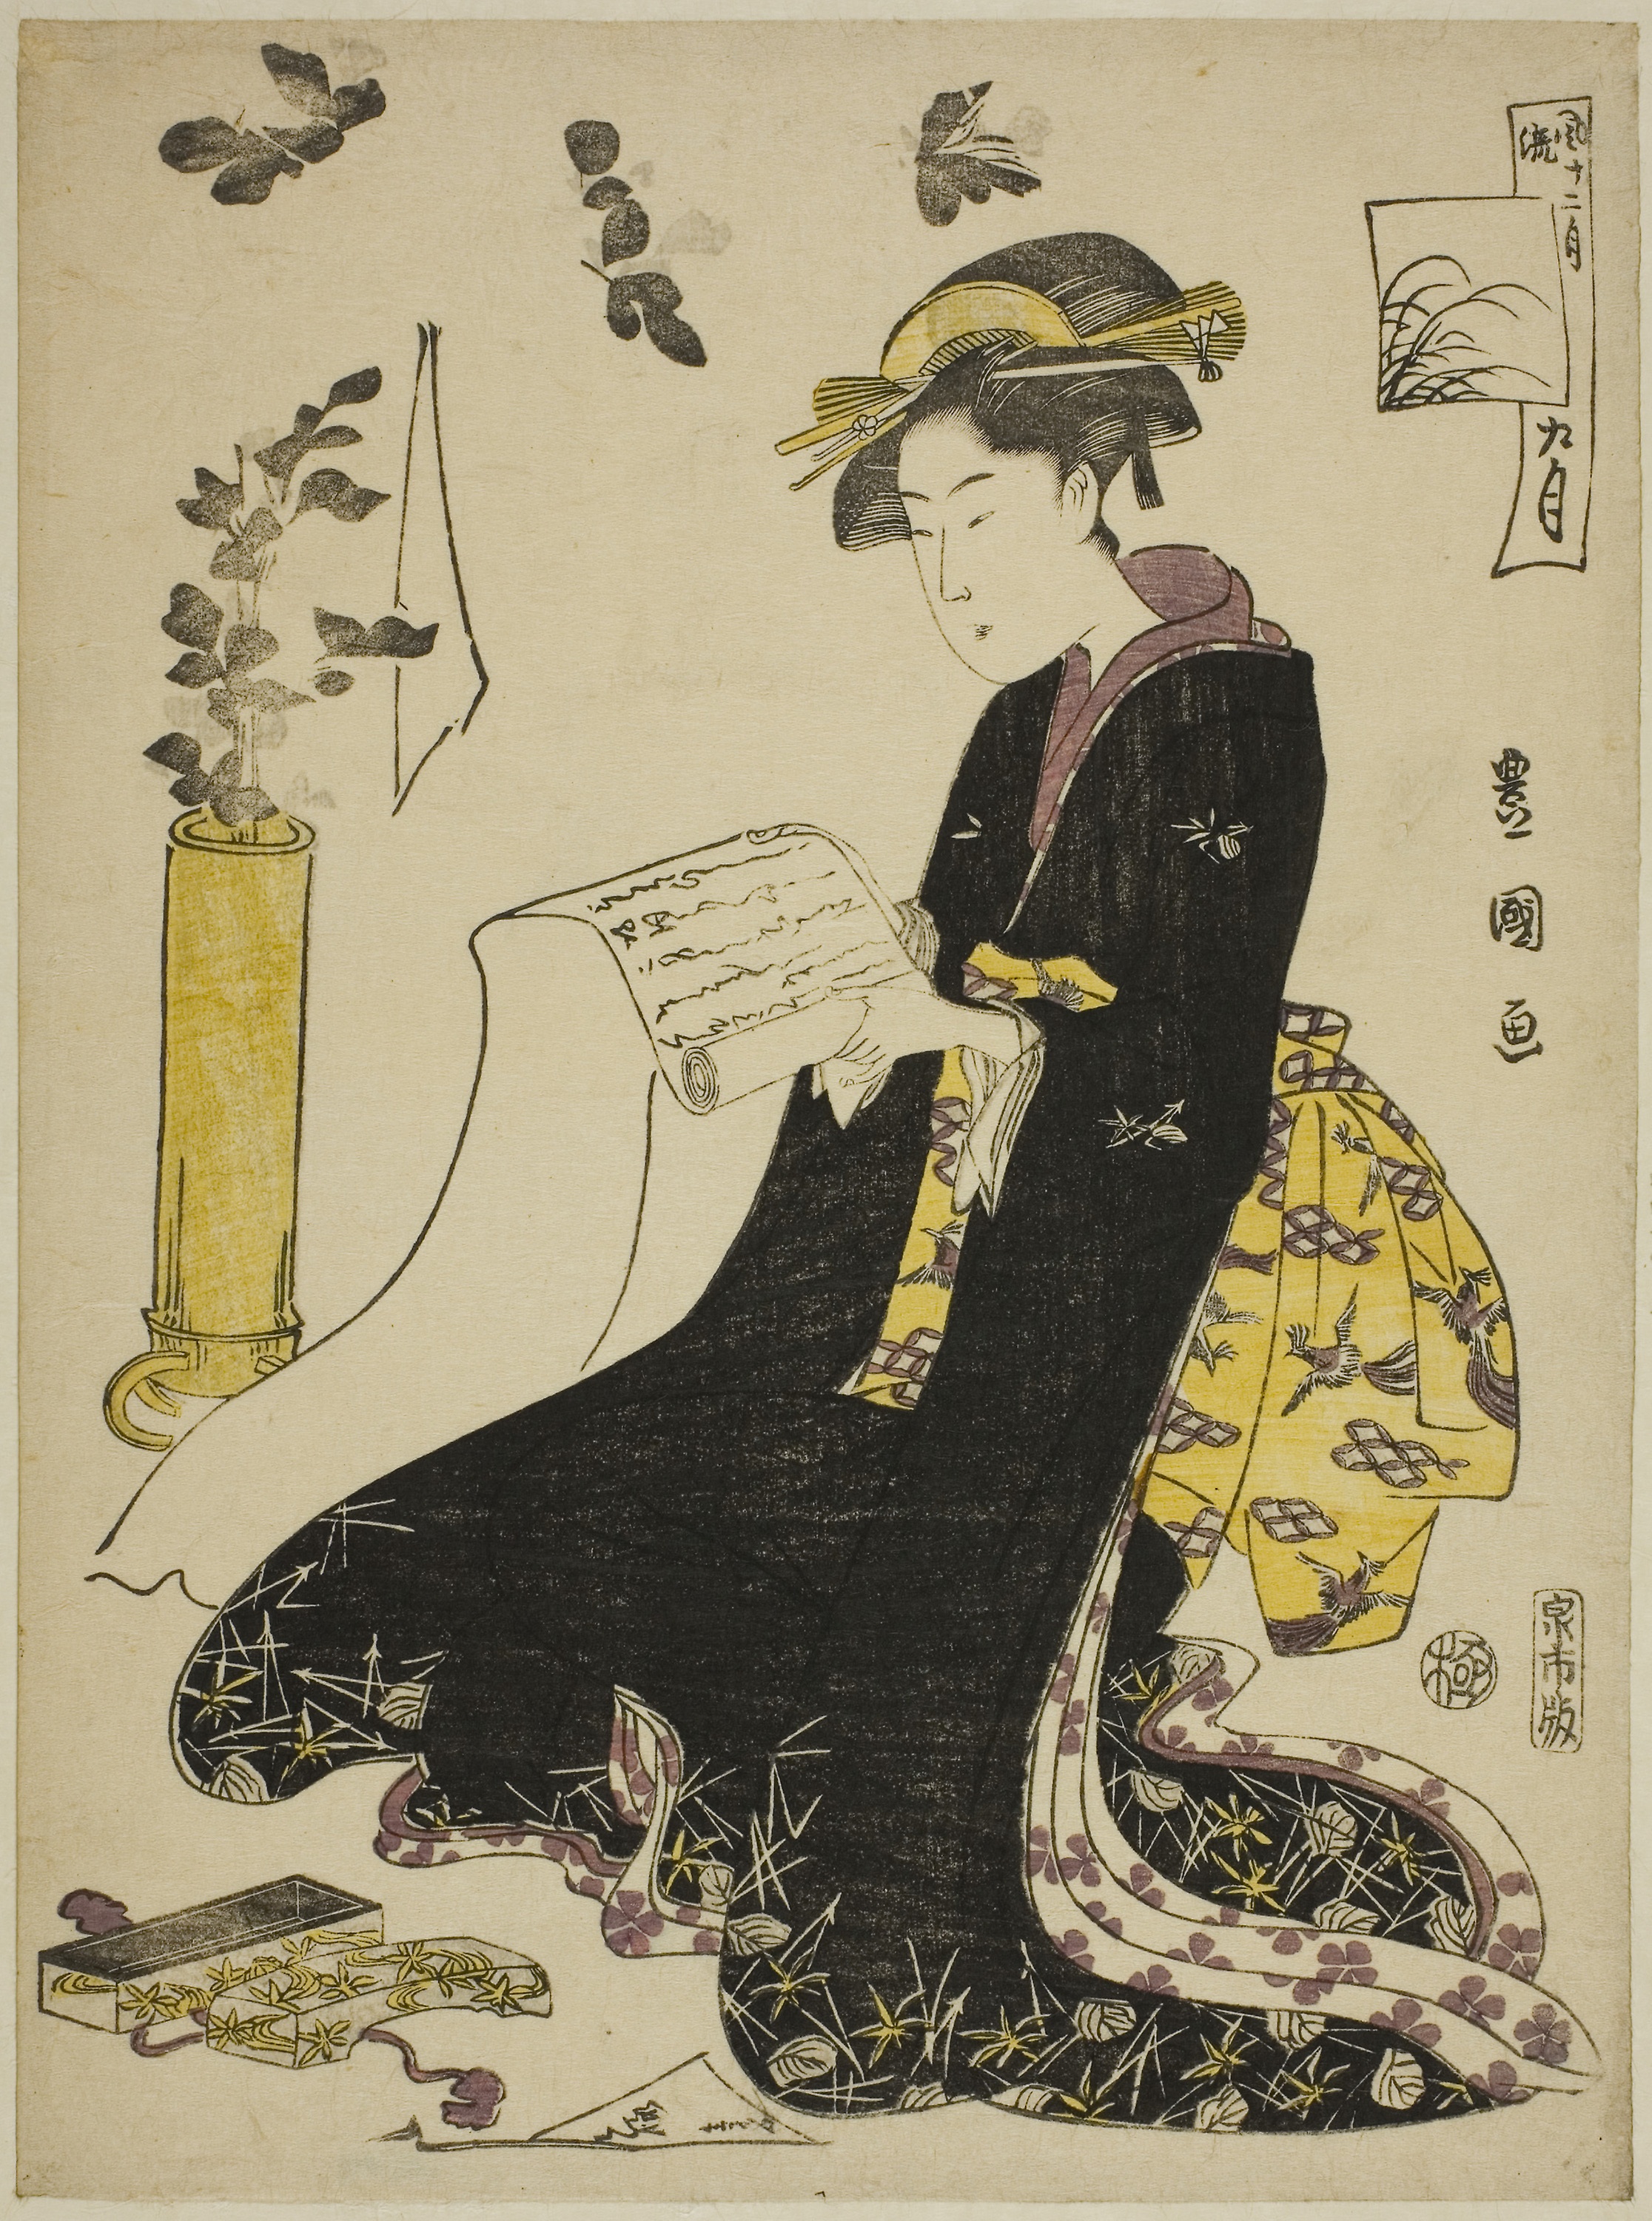
costume design, illustration, art, fashion illustration, Victorian fashion, style